Afriqiyah Airways

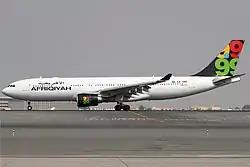
5A-ONG, the Airbus A330-200 involved in the crash of Flight 771

The Gaddafi-era 9.9.99 logo on the side of Afriqiyah's aircraft referred to the date of the Sirte Declaration, signed on 9 September 1999. The declaration marked the formation of the African Union. On Muammar Gaddafi's orders, the date was placed on the fuselage of all of the aircraft when the airline was founded. Tom Little of the "Libya Herald" said "Gaddafi saw the declaration as one of his proudest achievements".